Be Beautiful But Shut Up

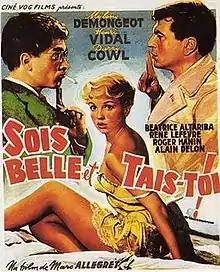

Be Beautiful But Shut Up is a French black-and-white crime comedy film made in 1958, directed by Marc Allégret.